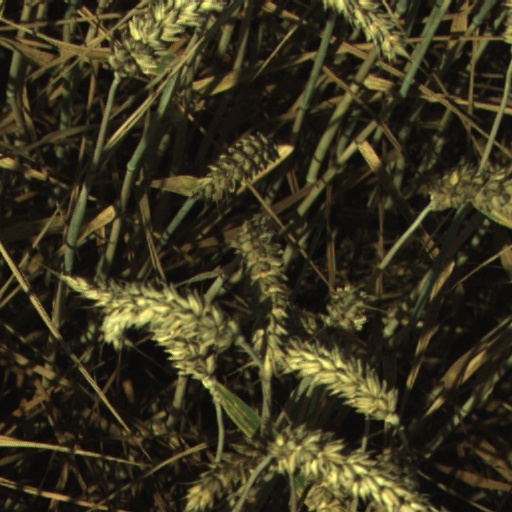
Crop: wheat